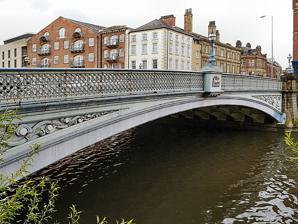
Building: Leeds Bridge
Country: United Kingdom
Year built: 1730
Bridge in Leeds, West Yorkshire, England Leeds Bridge Coordinates 53°47′38″N 1°32′30″W / 53.7939°N 1.5418°W / 53.7939; -1.5418 Carries Bridge End Crosses River Aire Locale Leeds , West Yorkshire Heritage status Grade II listed Characteristics Design arch bridge Material Cast iron History Opened 1870 Location Leeds Bridge is a historic river crossing in Leeds , England. The present cast iron road bridge over the River Aire dates from 1870. It is Grade II listed . History Coat of arms of Leeds on the bridge The medieval town of Leeds centred on 13th century burgess building plots either side of a wide road from the river crossing called Bridge Gate, now Briggate . A wool cloth market operated at Leeds Bridge, becoming the centre of wool trade for the West Riding of Yorkshire in the late 17th century. A medieval bridge was built at the site of a ferry across the River Aire . It was widened in 1730 and 1760. The bridge was rebuilt in 1870–73 by William Henry Barlow to a design by T. Dyne Steel. The iron was cast by John Butler of Stanningley . The cast iron balustrade is of rings and flowers. The east side bears the arms of the Corporation of Leeds (crowned owls and fleece). The western side has the names of civic dignitaries on a plaque. Stone scavenged from the ruined Kirkstall Abbey was used to build steps which led to the river bank. Though five other bridges were constructed between 1818 and 1870, the Leeds Bridge was the busiest, and in 1869 it was used by 4,000 vehicles and 55,000 foot passengers each Saturday. The bridge was previously part of the A61 , a major road through Yorkshire, though this has now been bypassed. It marks the western terminus of the Aire and Calder Navigation which opened in 1700 creating a vital goods transportation infrastructure. In 2018, major restoration work took place on the bridge, including structural strengthening, and cleaning and repainting to preserve the bridge's appearance and stop it from deteriorating. Blue Plaque for David Oluwale On 25 April 2022 a blue plaque commemorating the death of David Oluwale was unveiled on the bridge by Leeds Civic Trust and the David Oluwale Memorial Association. It was stolen hours later in an event that West Yorkshire Police are treating as a hate crime. Culture Plaque commemorating Louis Le Prince In 1875, local inhabitants assembled onto the bridge, Briggate and local streets to watch The Theatre burning down. In 1888 Louis Le Prince made a pioneering moving picture recording of Traffic Crossing Leeds Bridge from an upstairs window of No 19 Bridge End, then Hicks the Ironmongers. This was shortly after making his first film Roundhay Garden Scene . See also Listed buildings in Leeds (City and Hunslet Ward - southern area) References Wikimedia Commons has media related to Leeds Bridge . Citations